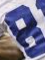
Number: 8